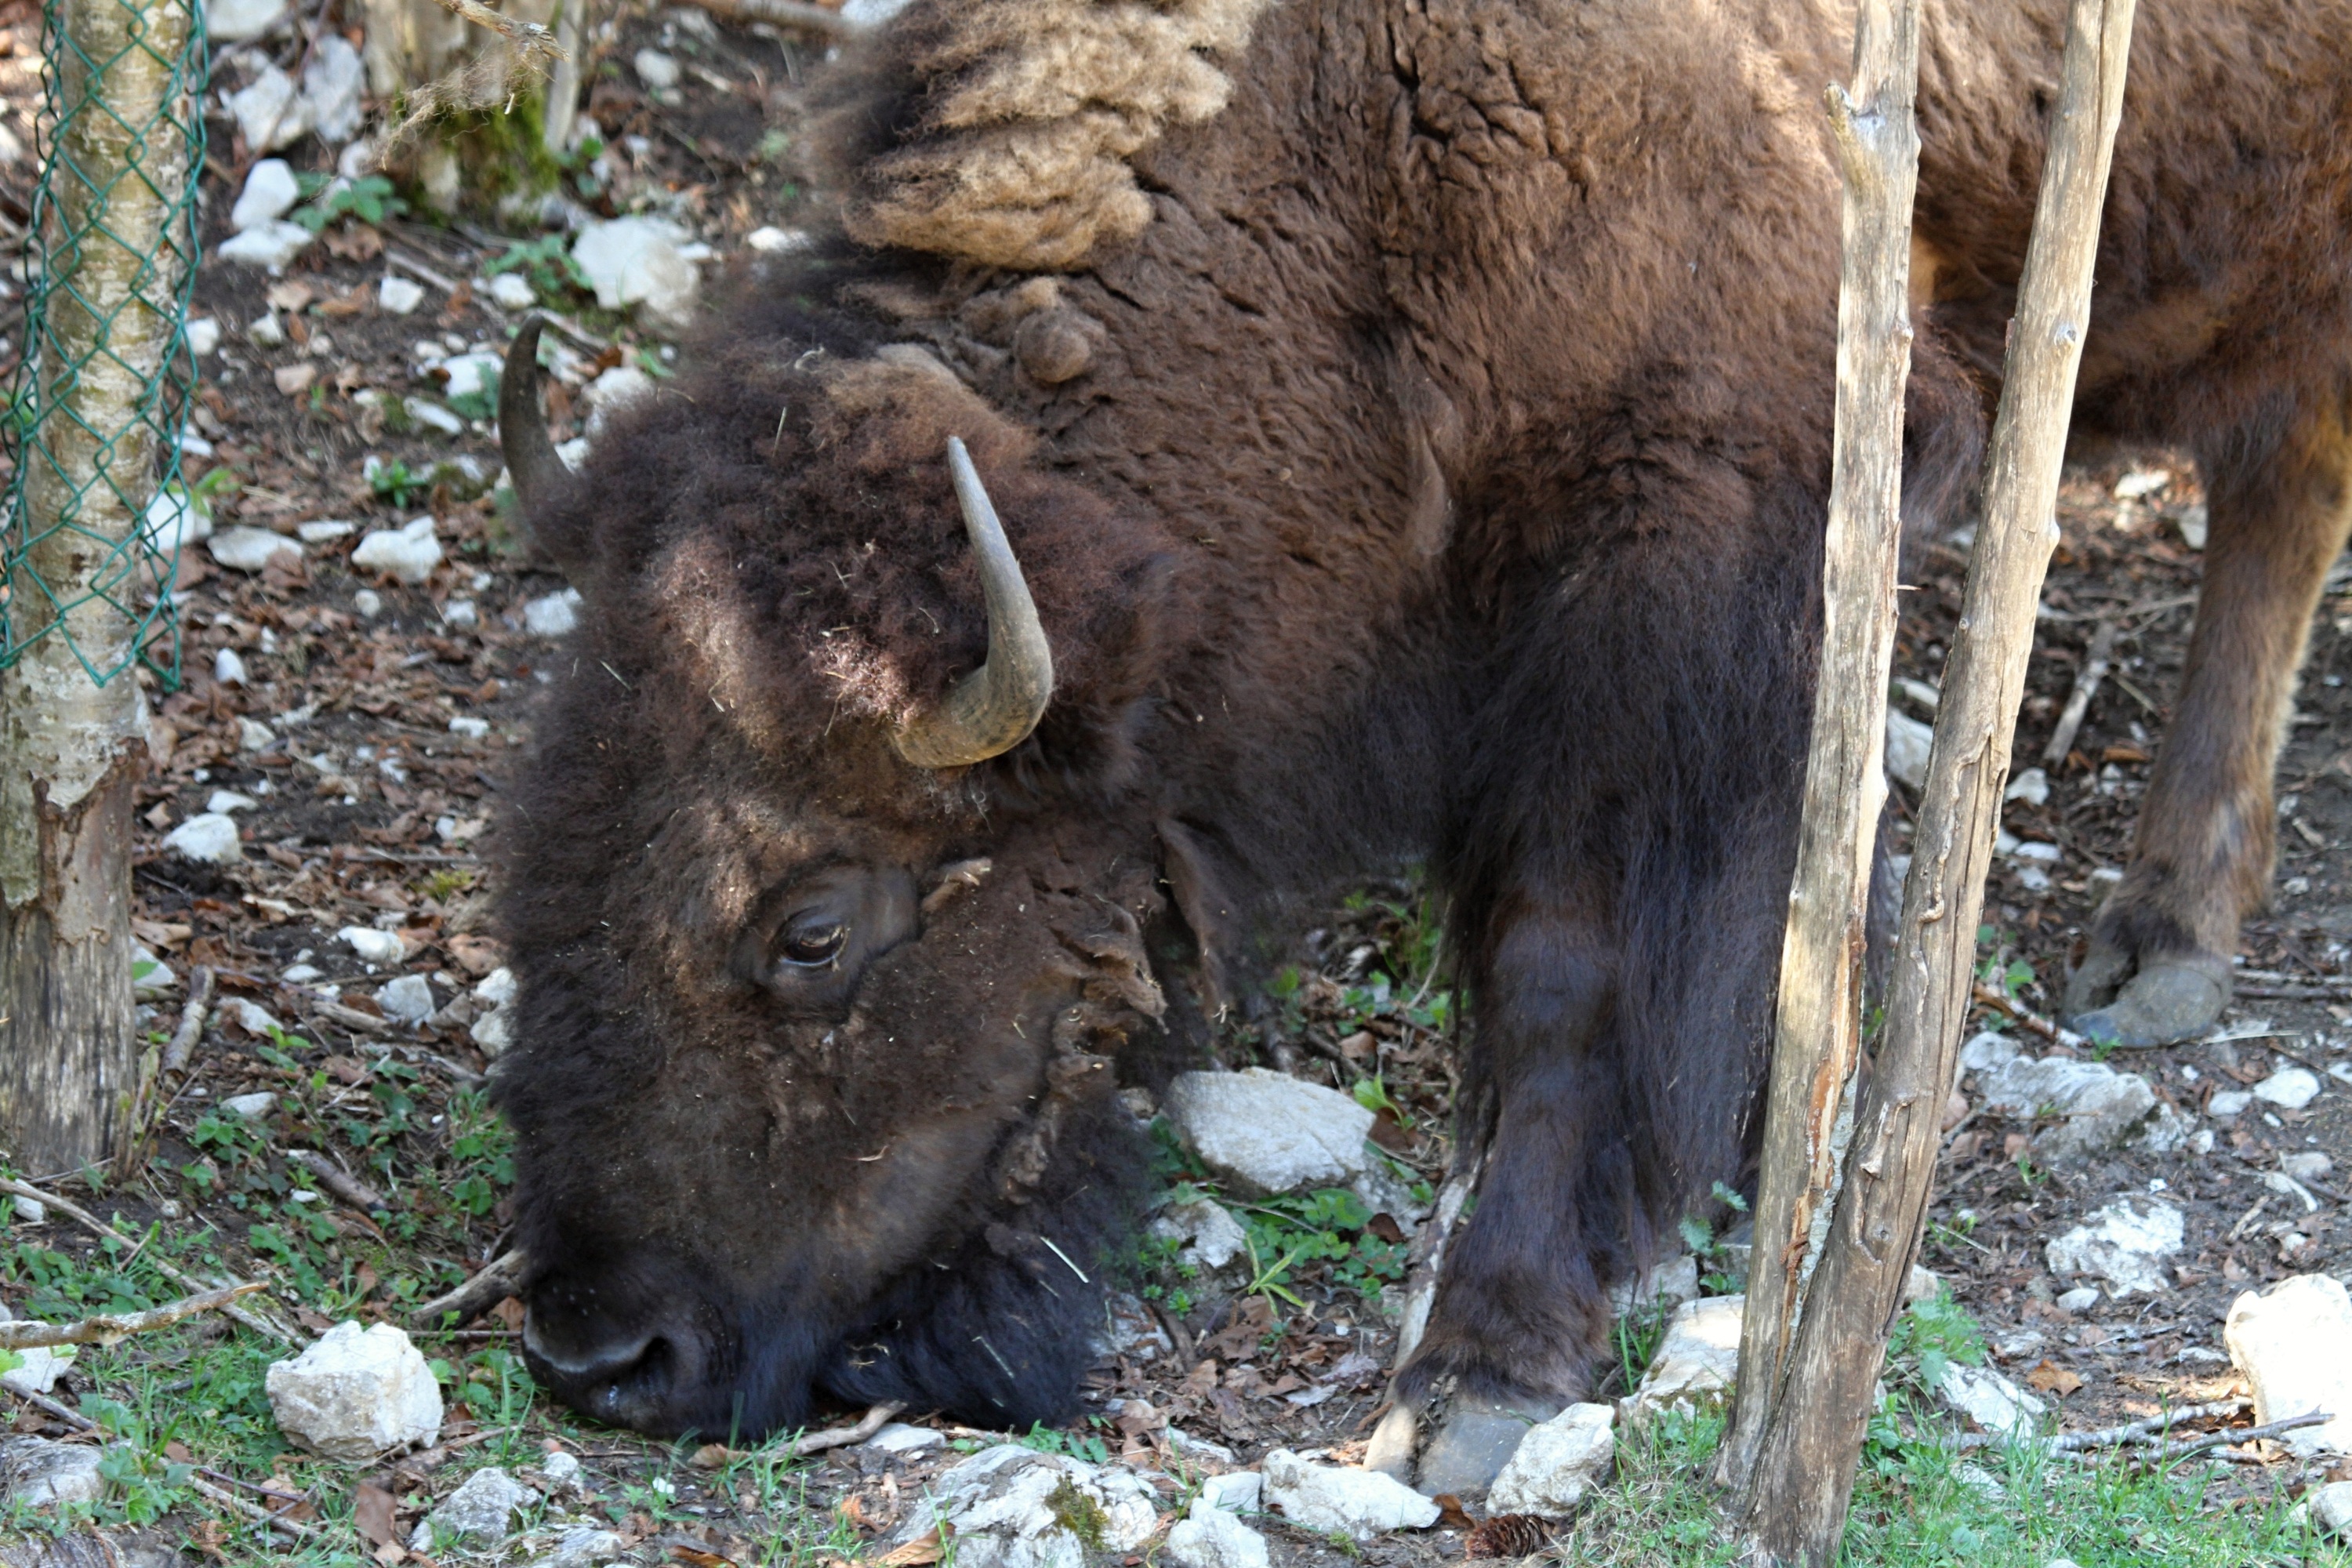
nature, prairie, animal, wildlife, mammal, fauna, graze, bison, horns, buffalo, shaggy, wildlife park, cattle like mammal